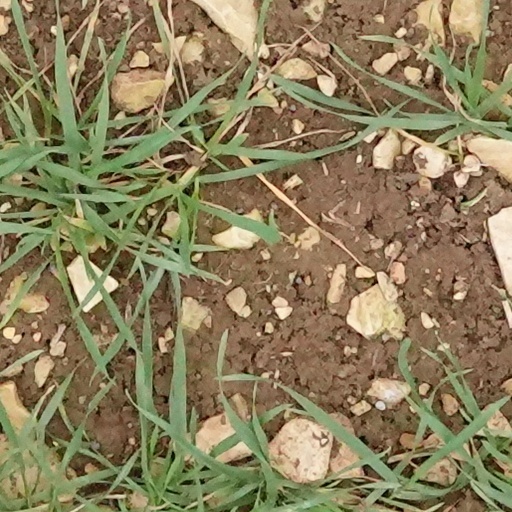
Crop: wheat